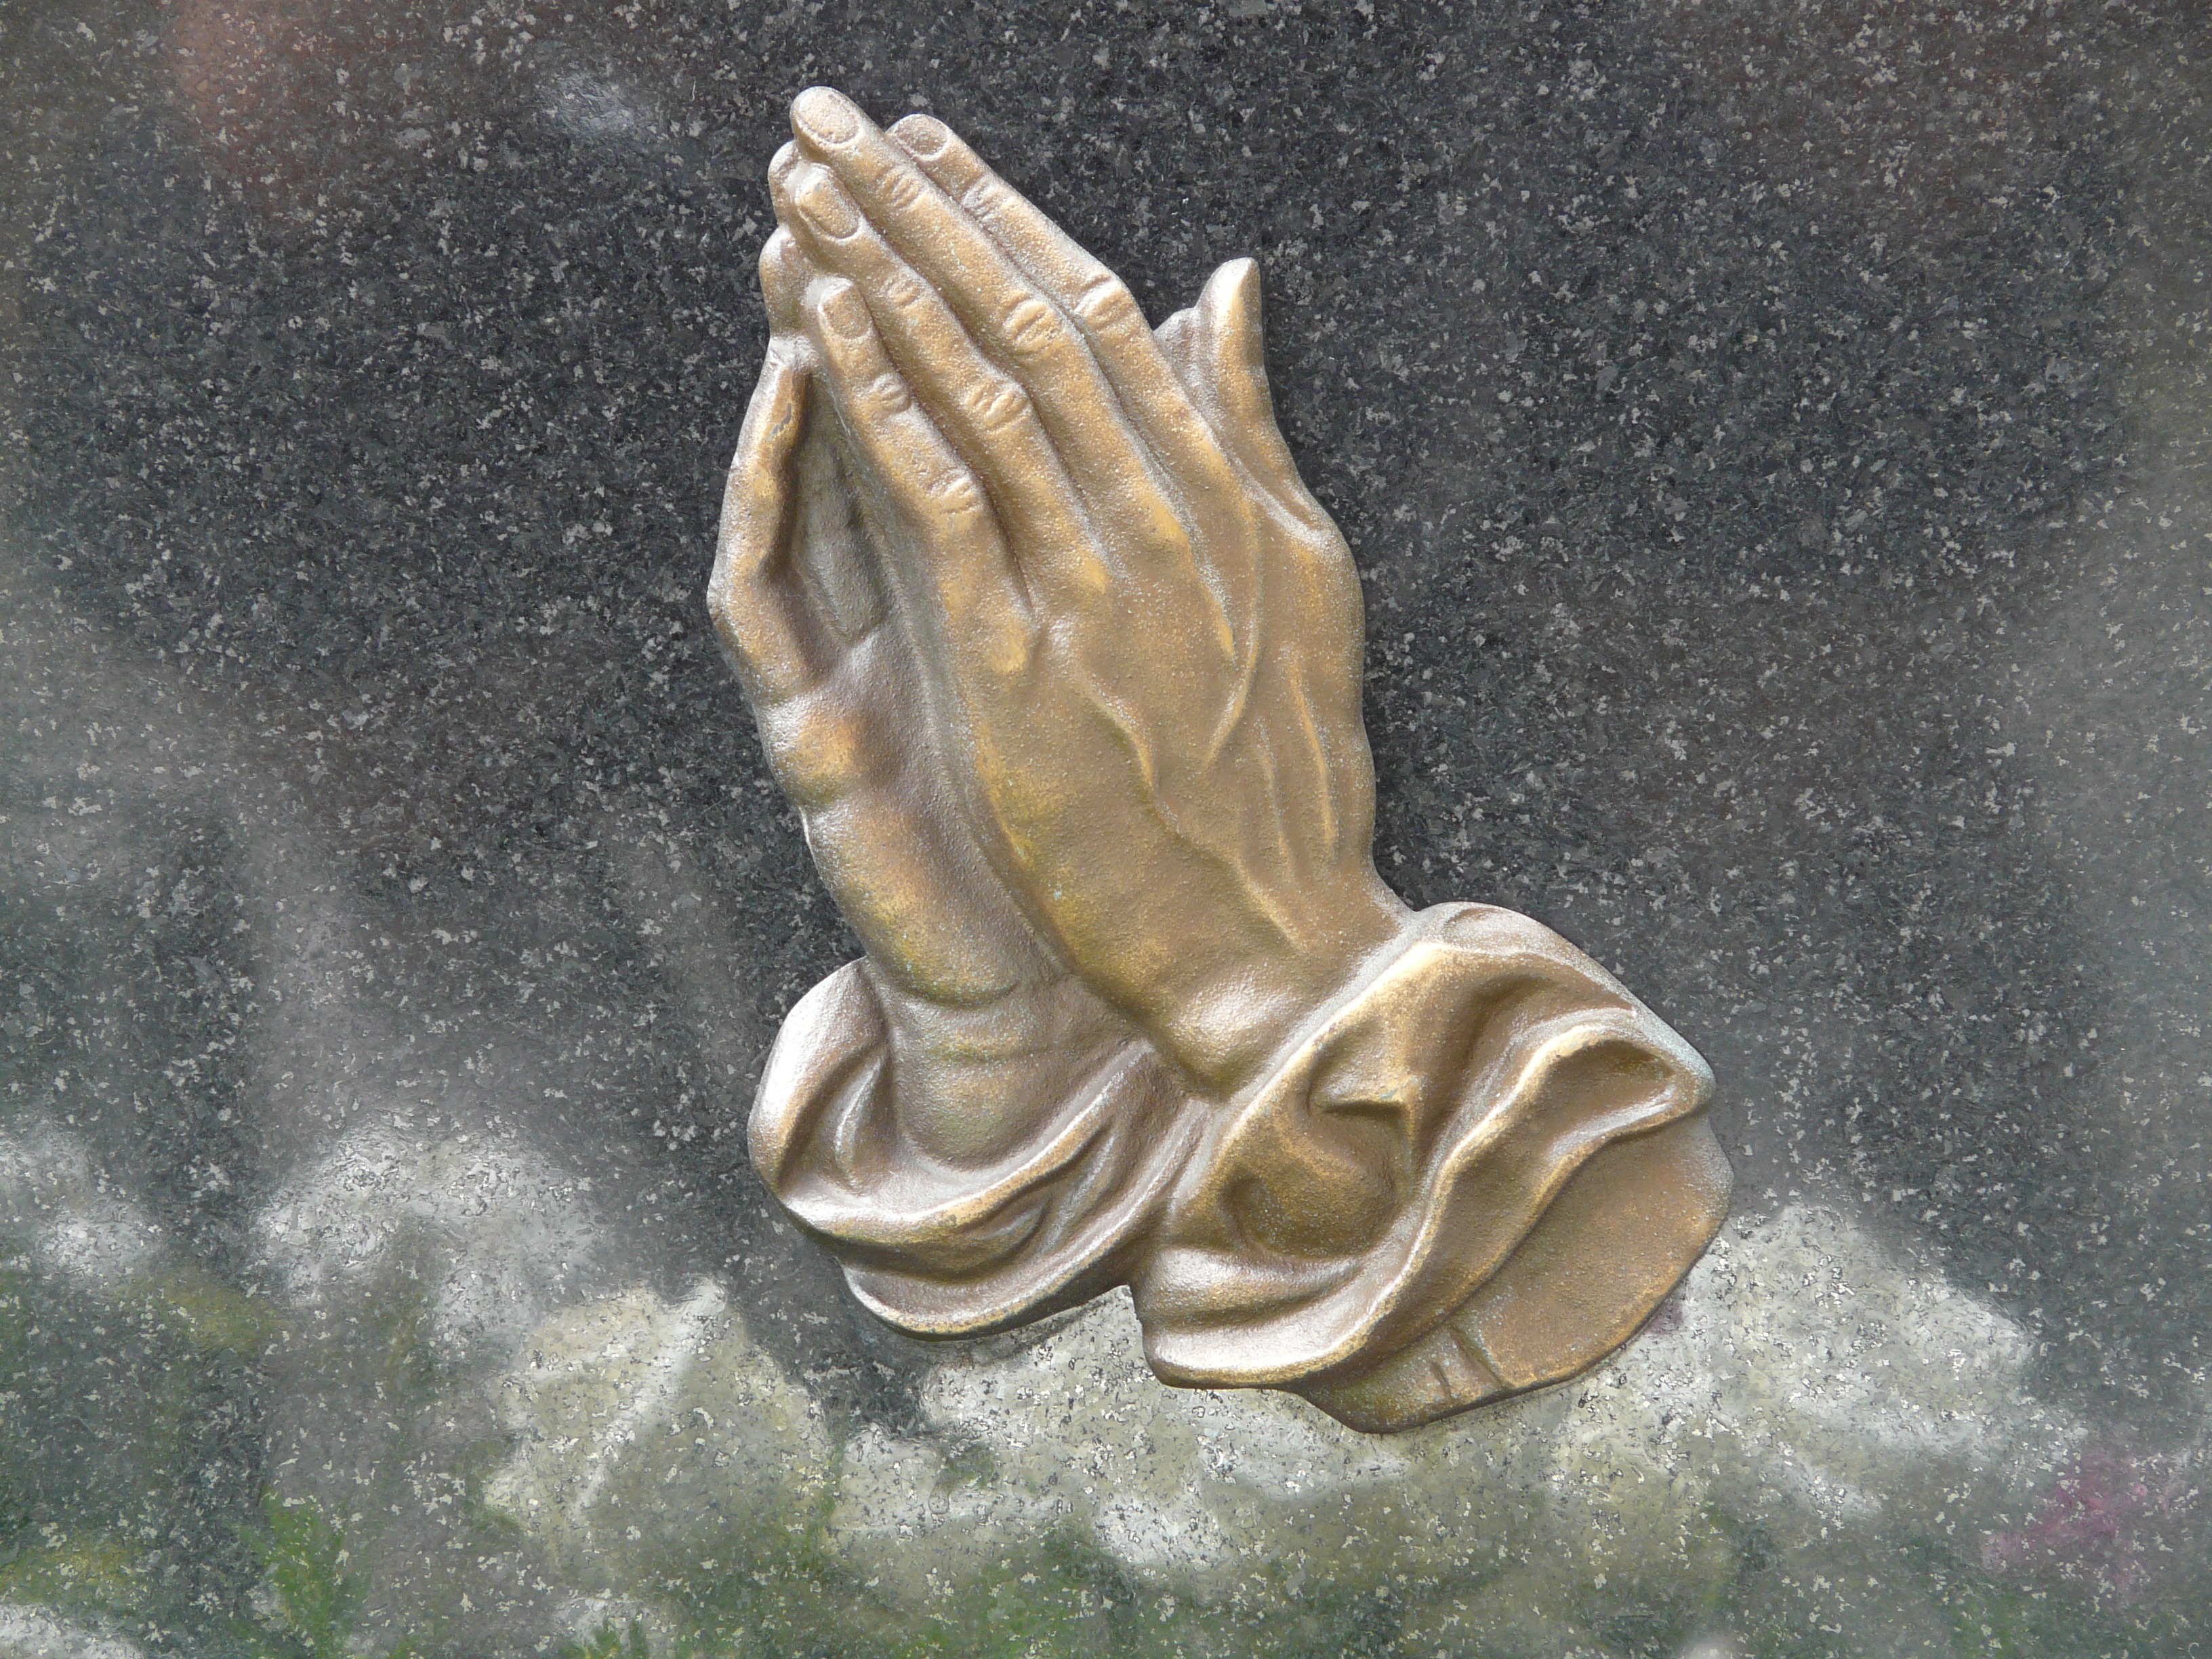
hand, sand, rock, monument, statue, cemetery, tombstone, death, material, pray, grave, sculpture, art, hands, prayer, carving, god, stone carving, gravestone plate